Sulfur lamp

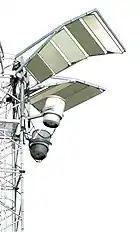
Sulfur lamp with reflectors

The 3M light pipe is a long, transparent, hollow cylinder with a prismatic surface developed by 3M that distributes the light uniformly over its length. Light pipes can be as long as and are assembled on site from shorter, modular units. The light pipe is attached to the parabolic reflector of the sulfur lamp. For shorter pipes, there will be a mirror at the opposite end; for longer ones, there will be a lamp at each end. The overall appearance of a light pipe has been compared to that of a giant-sized fluorescent tube. One sulfur lamp with a light pipe can replace dozens of HID lamps. In the National Air and Space Museum, three lamps, each with a pipe, replaced 94 HID lamps while greatly increasing the amount of light delivered.